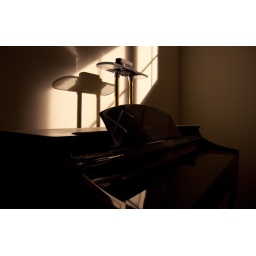
Dusty piano illuminated by the streetlight located (of all places) just outside my bedroom window.